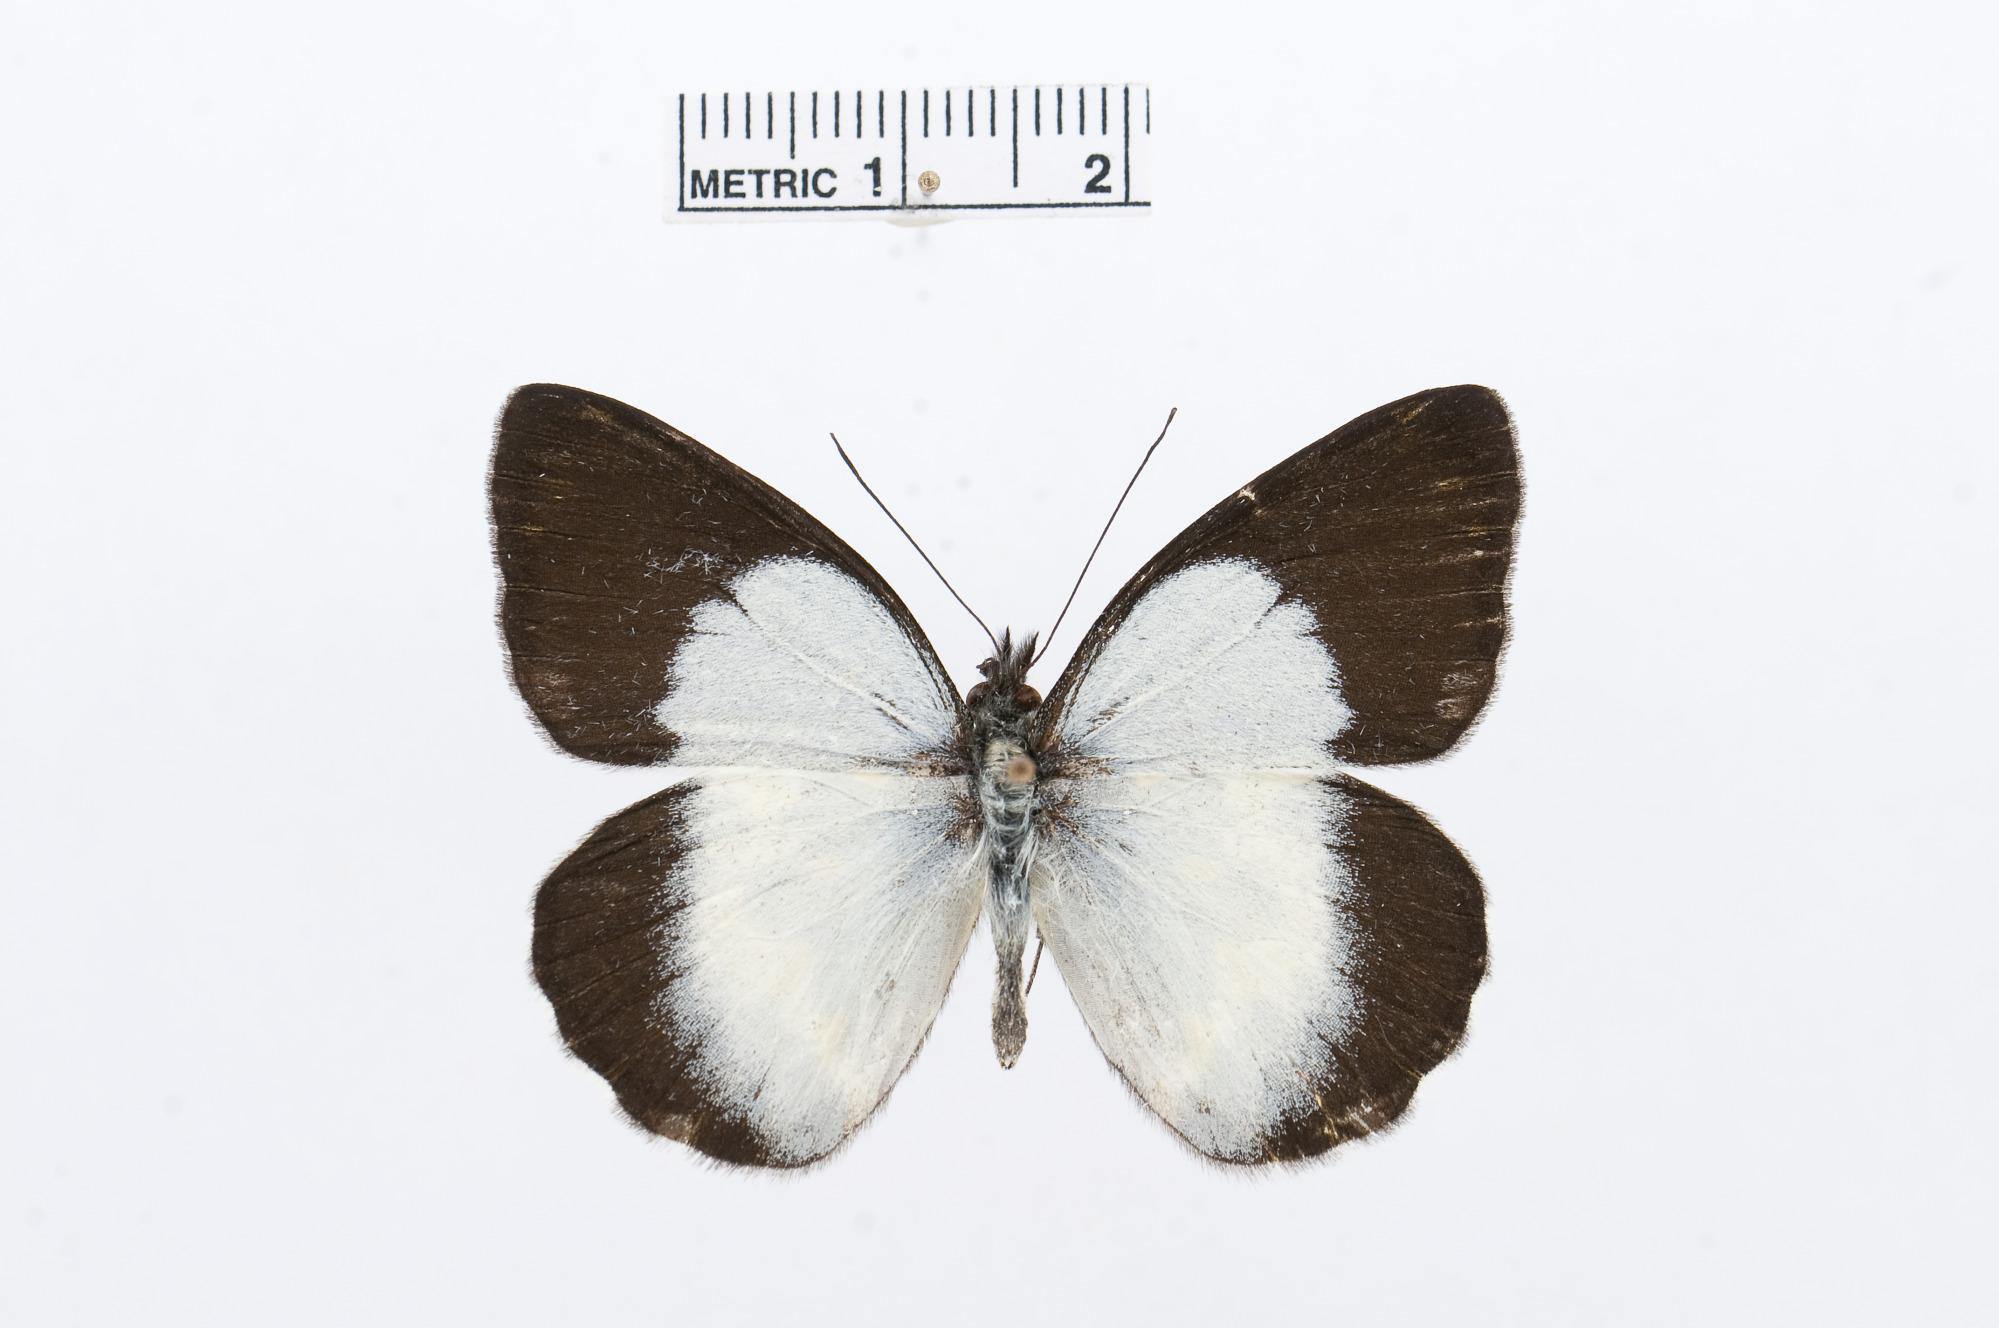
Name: Delias cuningputi
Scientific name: Delias cuningputi
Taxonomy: Animalia, Arthropoda, Hexapoda, Insecta, Lepidoptera, Pieridae, Pierinae